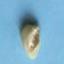
Maize quality: Good